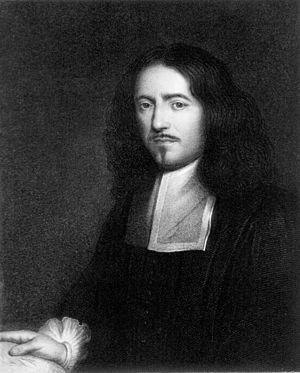
Marcello Malpighi, né le 10 mars 1628 à Crevalcore et mort le 29 novembre 1694 à Rome, est un médecin et naturaliste italien. Il est considéré comme le fondateur de l'anatomie microscopique ou histologie. Son nom, toujours vivant, reste attaché aux nombreuses structures dont il a donné les premières descriptions. À ce titre, il est rangé parmi ceux qui sont aux origines de la science moderne.